The Times

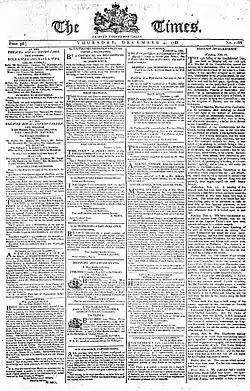
Front page of "The Times" from 4 December 1788

"The Times" was founded by publisher John Walter (1738–1812) on 1 January 1785 as "The Daily Universal Register," with Walter in the role of editor. Walter had lost his job by the end of 1784 after the insurance company for which he worked went bankrupt due to losses from a Jamaican hurricane. Unemployed, Walter began a new business venture. At that time, Henry Johnson invented the logography, a new typography that was reputedly faster and more precise (although three years later, it was proved less efficient than advertised). Walter bought the logography's patent and, with it, opened a printing house to produce books. The first publication of "The Daily Universal Register" was on 1 January 1785. Walter changed the title after 940 editions on 1 January 1788 to "The Times". In 1803, Walter handed ownership and editorship to his son of the same name. Walter Sr's pioneering efforts to obtain Continental news, especially from France, helped build the paper's reputation among policy makers and financiers, in spite of a sixteen-month incarceration in Newgate Prison for libels printed in "The Times".